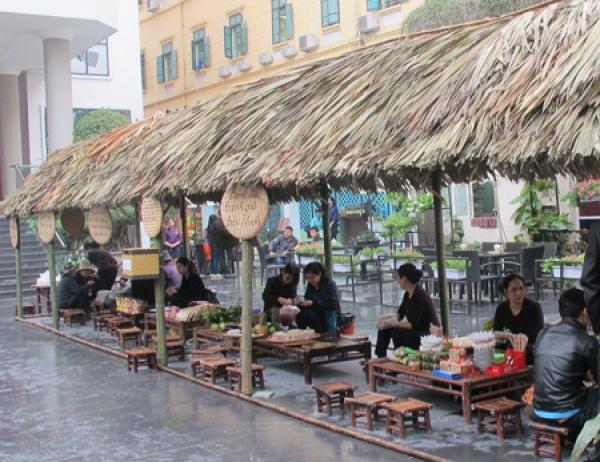
có nhiều người ngồi ở các sạp hàng dưới mái hiên